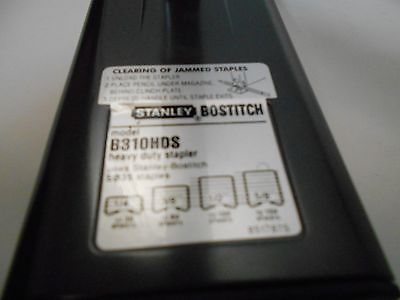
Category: stapler